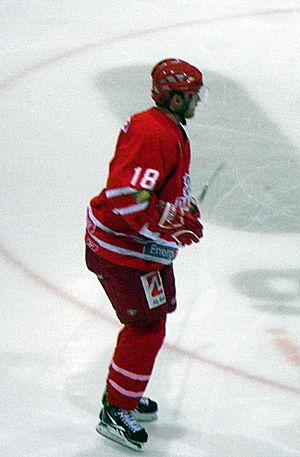
Mads Christensen, joueur de hockey sur glace avec l'équipe du Danemark. Match amical contre la France à Grenoble.